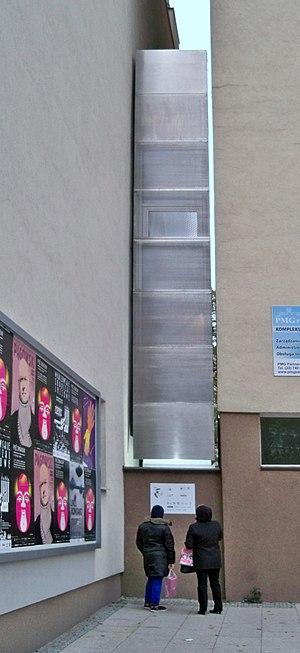
Etgar Keret, né le 20 août 1967 à Ramat Gan, est un écrivain, scénariste de bande dessinée et cinéaste israélien et polonais.
La maison Keret est une installation artistique située à Varsovie, Pologne. Dessinée par l'architecte polonais Jakub Szczęsny, elle prend la forme d'une maison habitable extrêmement étroite, de moins de 150 cm de large, coincée entre deux immeubles. Elle porte le nom de l'écrivain et réalisateur israélien Etgar Keret, qui en est le premier occupant.